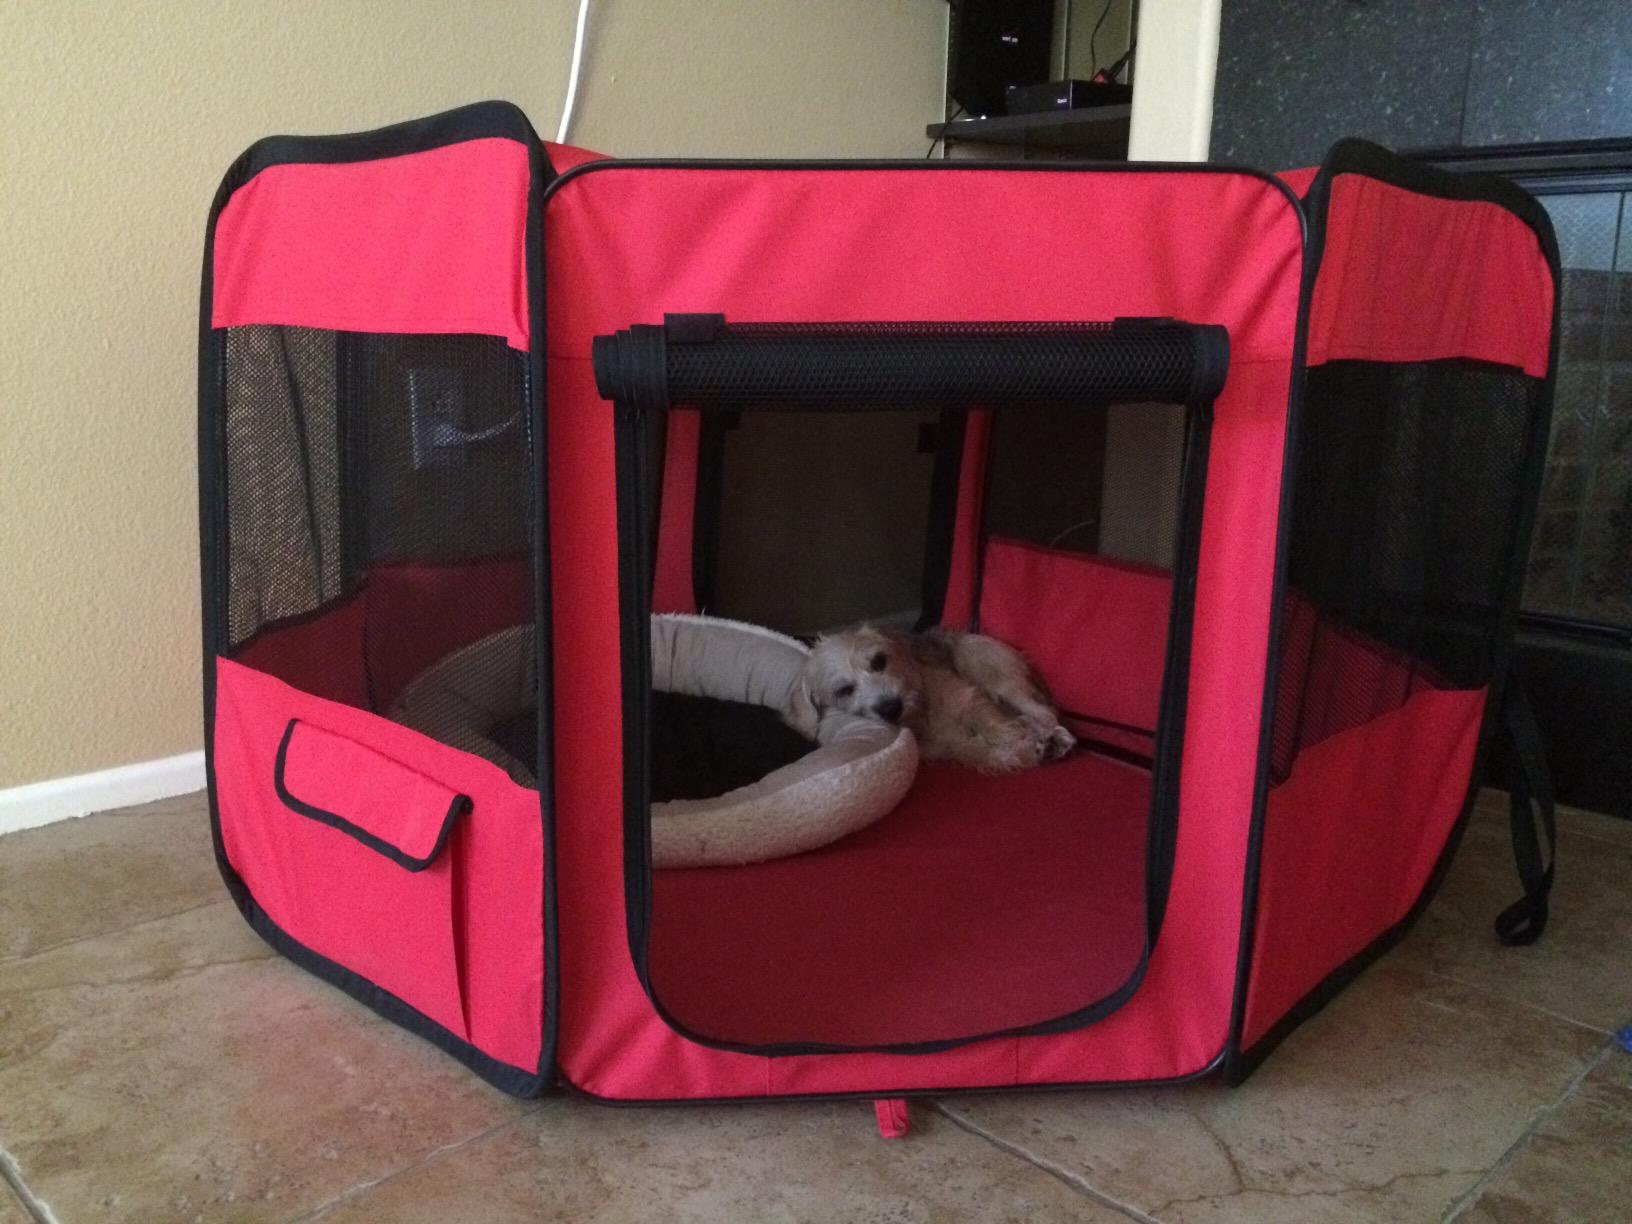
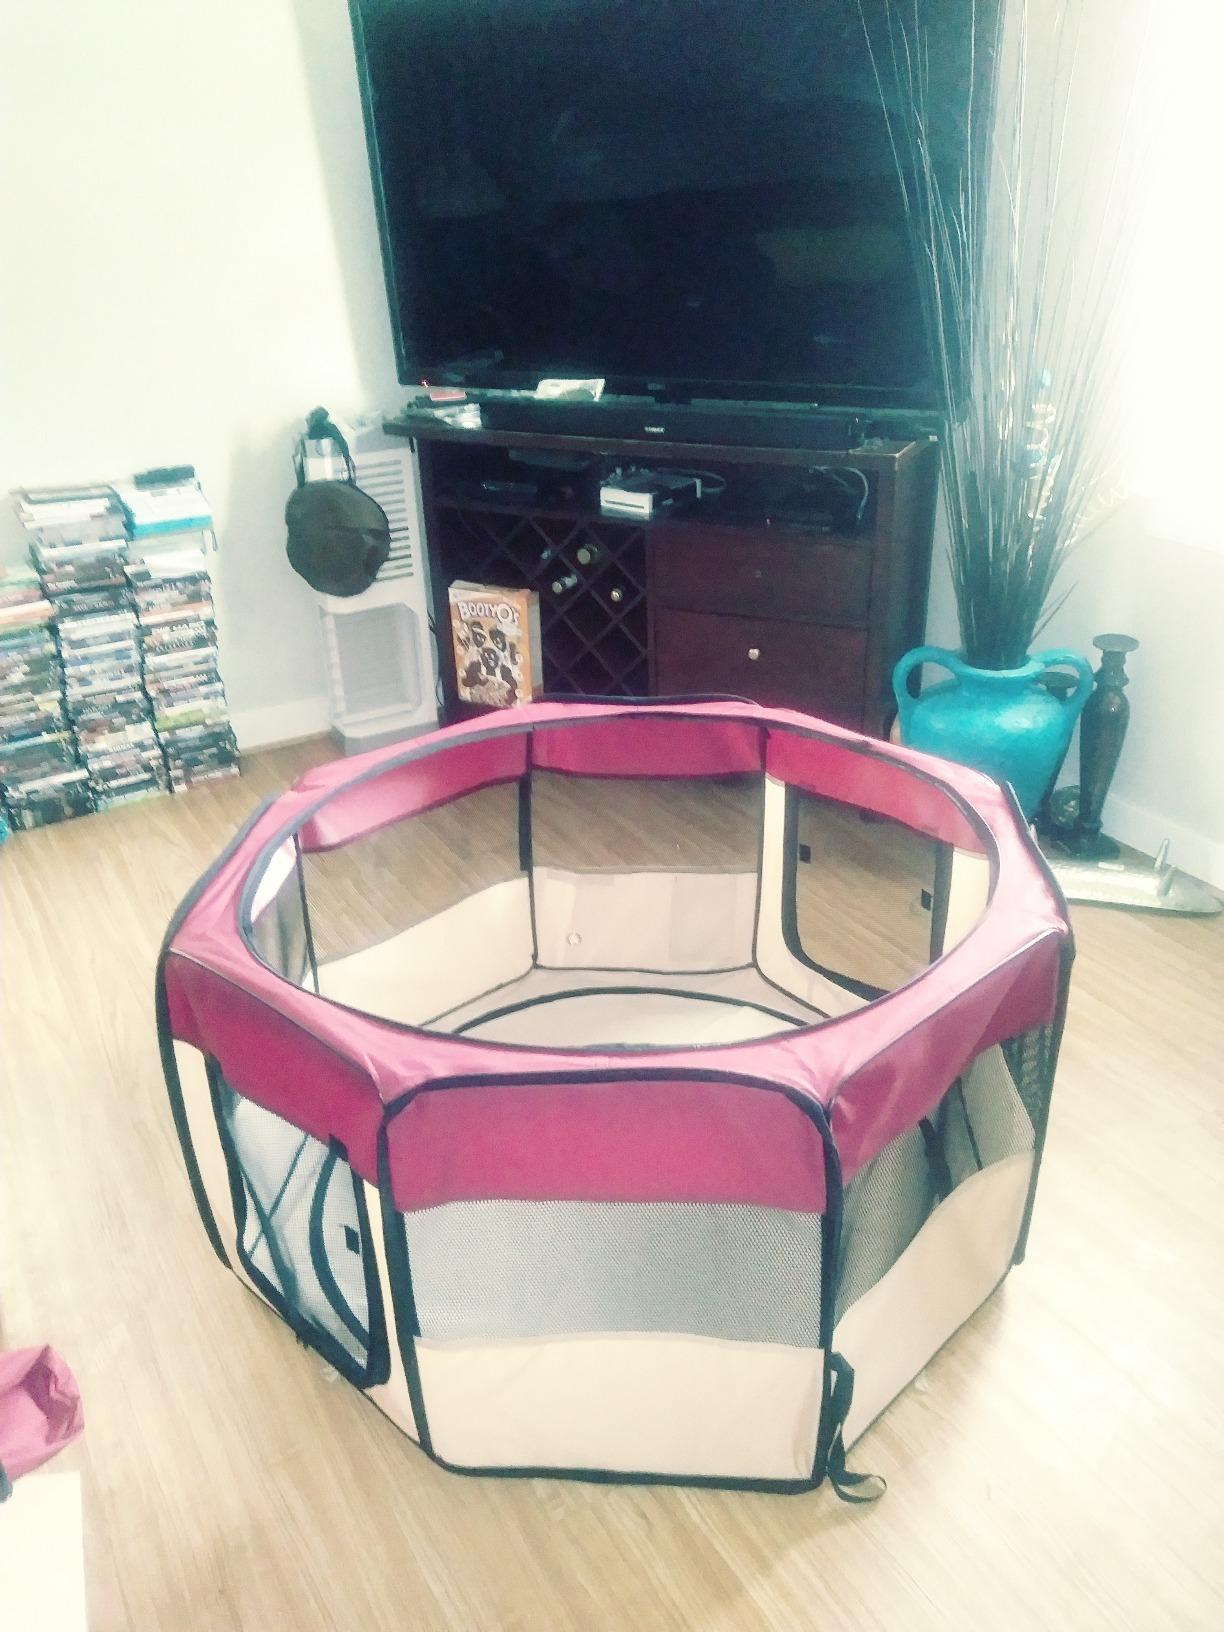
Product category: items_kennel
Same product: no